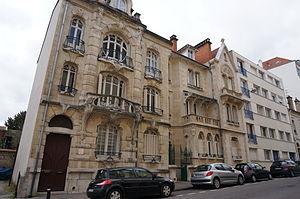
3 et 5 rue de l'abbé Gridel.
La rue de l'Abbé-Gridel est une voie située au sein de la ville de Nancy, dans le département de Meurthe-et-Moselle, en région Grand Est.
Cet article recense les monuments historiques de Nancy, en France.